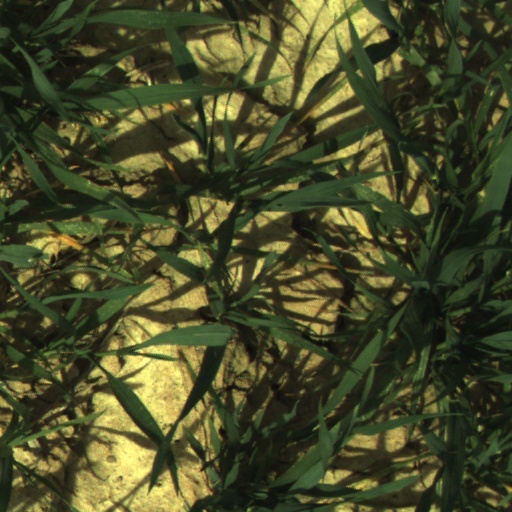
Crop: wheat